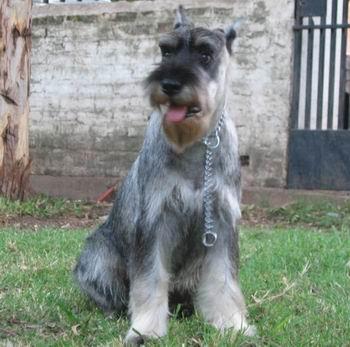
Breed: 220-n000053-standard_schnauzer